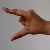
The image shows a hand gesture representing the letter 'Z' in Indian Sign Language.